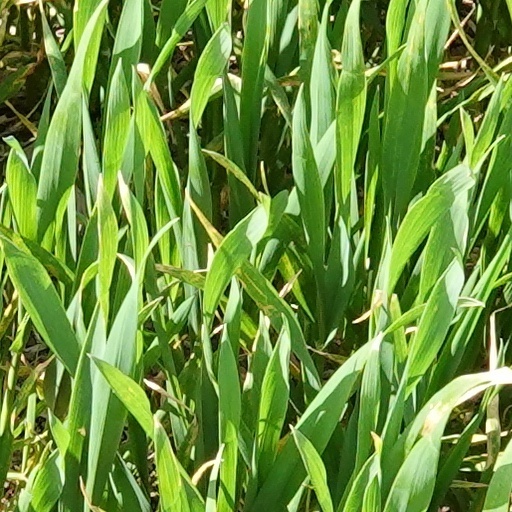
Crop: wheat